Apple II

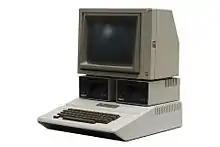
1977 Apple II shown with two Disk II floppy drives and a 1980s-era Monitor II

Apple II ("apple two", stylized as Apple ][) is a series of microcomputers manufactured by Apple Computer, Inc. from 1977 to 1993. The original Apple II model, which gave the series its name, was designed by Steve Wozniak and was first sold on June 10, 1977. Its success led to it being followed by the Apple II Plus, Apple IIe, Apple IIc, and Apple IIc Plus, with the 1983 IIe being the most popular. The name is trademarked with square brackets as Apple ][, then, beginning with the IIe, as Apple //.